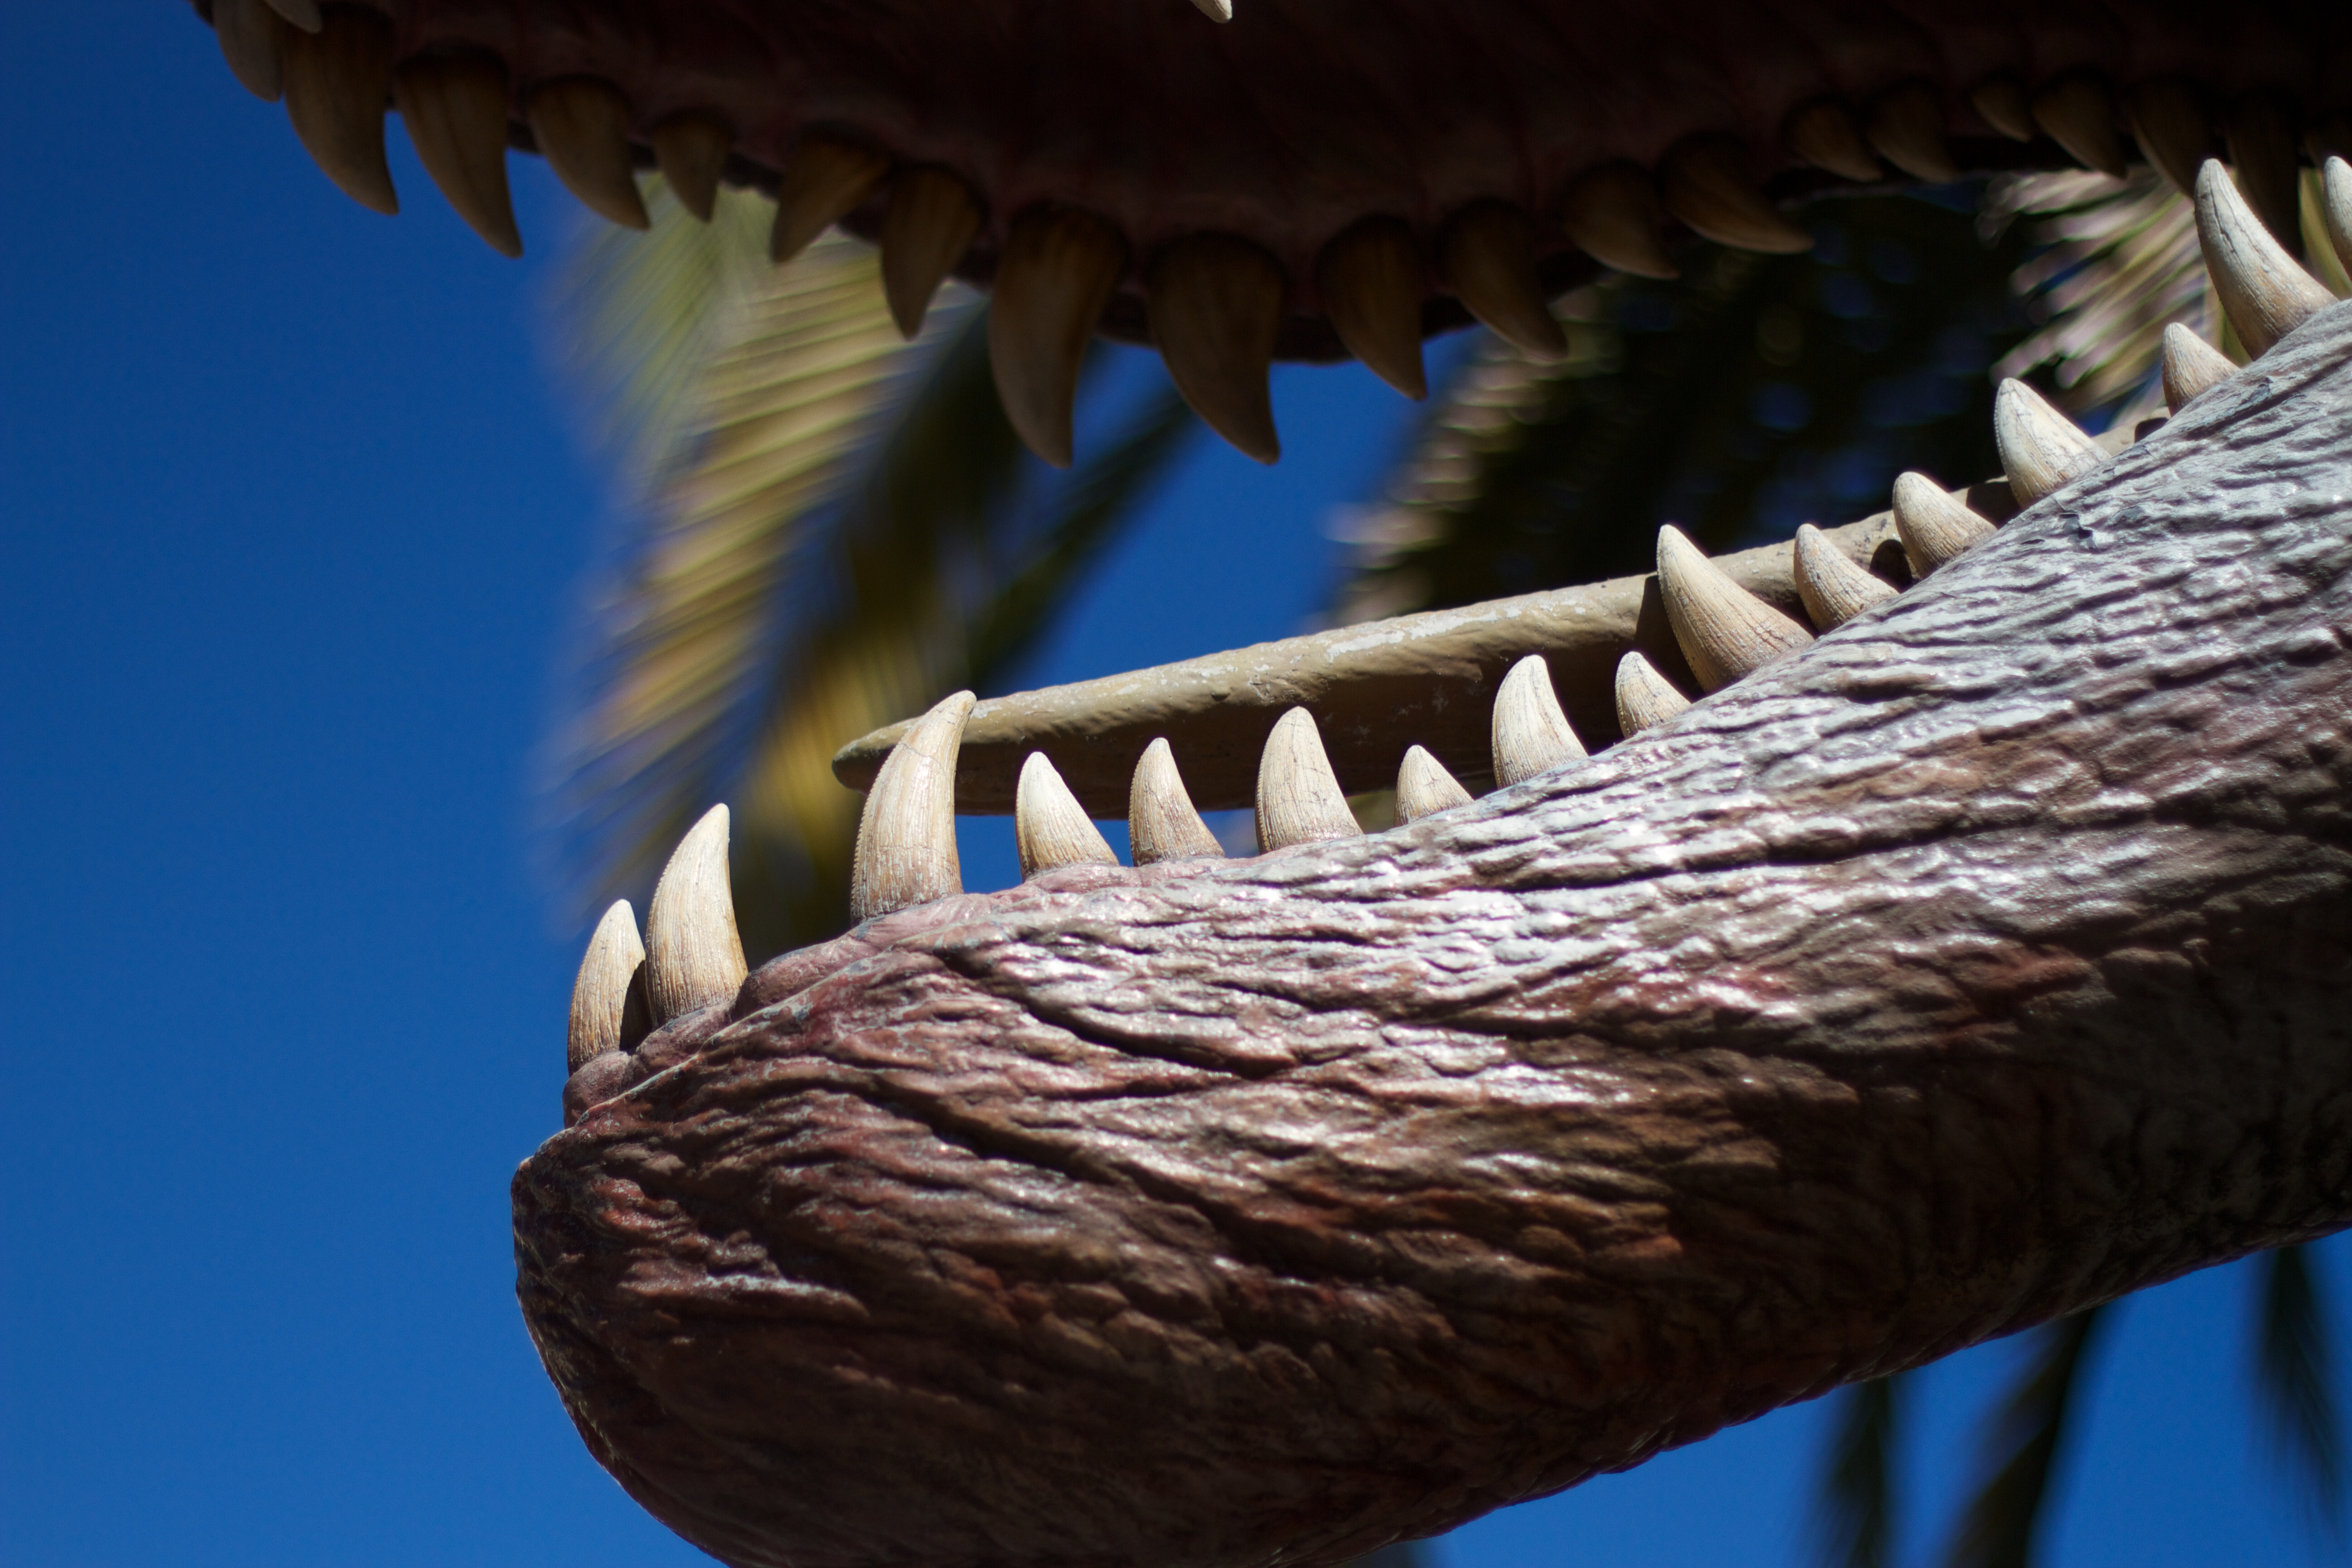
wing, blue, close up, sculpture, macro photography